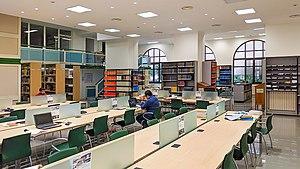
Students in library
L’Institut Pontifical Oriental est une institution catholique d’enseignement supérieur située à Rome. Le projet de créer un centre d’études de haut niveau consacré à l’Orient chrétien était déjà dans l’air à l’époque du pape Léon XIII, mais il ne fut réalisé qu’en 1917 par le pape Benoît XV. Le PIO fait partie d’un Consortium avec les deux autres institutions romaines confiées à la Compagnie de Jésus, à savoir l’Université Pontificale Grégorienne, fondée en 1551 sous le pape Jules III, et l’Institut Biblique Pontifical, fondé par le pape Pie X en 1909. Le PIO dépend du Saint-Siège et le Grand Chancelier est le Préfet pour la Congrégation pour les Églises Orientales; son Vice-Grand Chancelier est le Préposé Général de la Compagnie de Jésus. Pour l’approbation des programmes académiques, la Congrégation pour l’Éducation Catholique est le dicastère compétent.